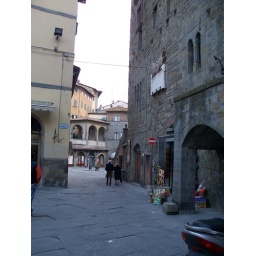
Fresh fruit market in Cortona